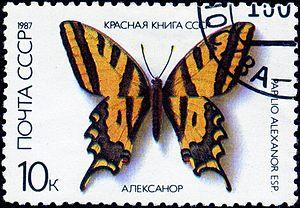
L'Alexanor ou Grand Sélésier, Papilio alexanor, est une espèce d'insectes lépidoptères qui appartient à la famille des Papilionidae, à la sous-famille des Papilioninae et au genre Papilio.